Beaver Club

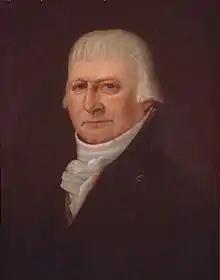
Joseph Frobisher was the enthusiastic founding chairman of the Beaver Club

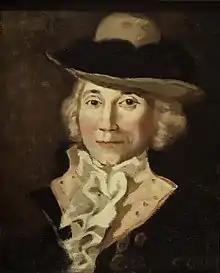
Charles Chaboillez, the club's most senior founding member, was perhaps the most influential French Canadian fur trader following the British Conquest

At first, the nineteen incorporators of the Beaver Club maintained a rigid exclusiveness over its membership, but later their ranks were opened and the limit of membership was placed at fifty-five with ten honorary places. At the regular gatherings an opportunity was offered of introducing into society such traders as might from time to time return from the Indian country. Potential members were selected by ballot on the basis of their standing and character and then invited as a guest to one of the gatherings. Following the dinner, a vote was taken and only if approved of unanimously would they then be invited to join the Club. The vast majority of them were Highland Scots, but they were joined by French Canadians (the five most senior of the original members had been French Canadian), Englishmen, Irishmen and Loyalists, all "thoroughly cosmopolitan by taste and association".